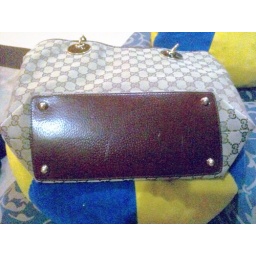
this bag Got a hard base.the leather is in dark red color.base condition is very good, only few scratches